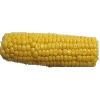
Label: corn